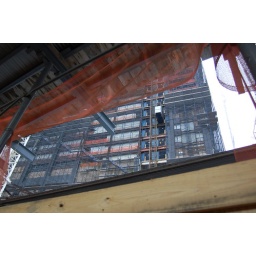
This building is being dismantled by hand, floor by floor, because it has been beyond repair since the attacks.